Serbia and Montenegro Air Traffic Services Agency

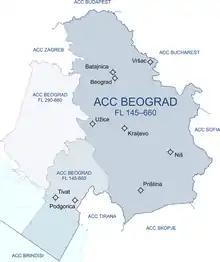
SMATSA area of responsibility

SMATSA was established on 31 October 2003. A new air traffic control facility was opened in 2010 near Belgrade Nikola Tesla Airport and covers about 9,000 m, with an investment of around 1.08 billion Serbian dinars.